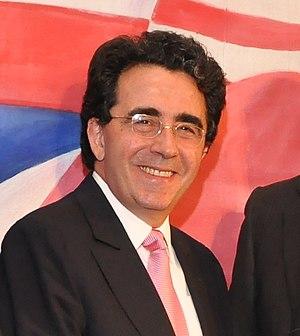
Santiago Calatrava Valls est un architecte, ingénieur et plasticien espagnol.